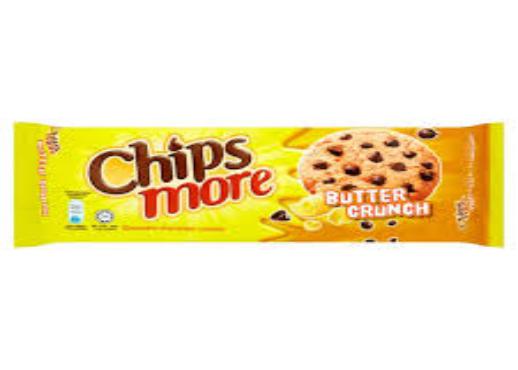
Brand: Chipsmore
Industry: Food